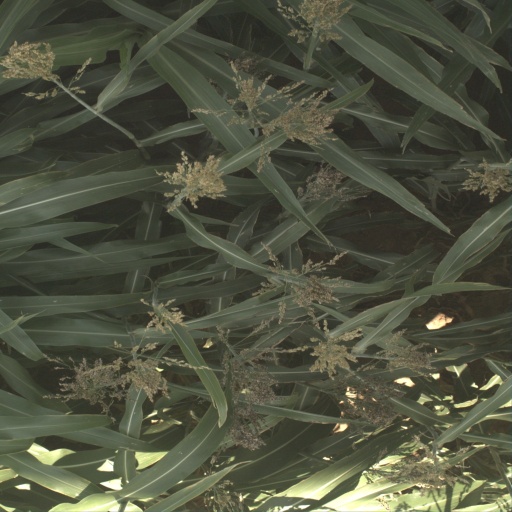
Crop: sorghum